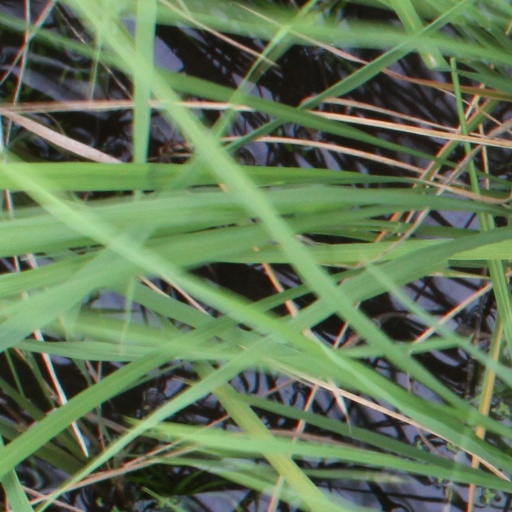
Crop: rice